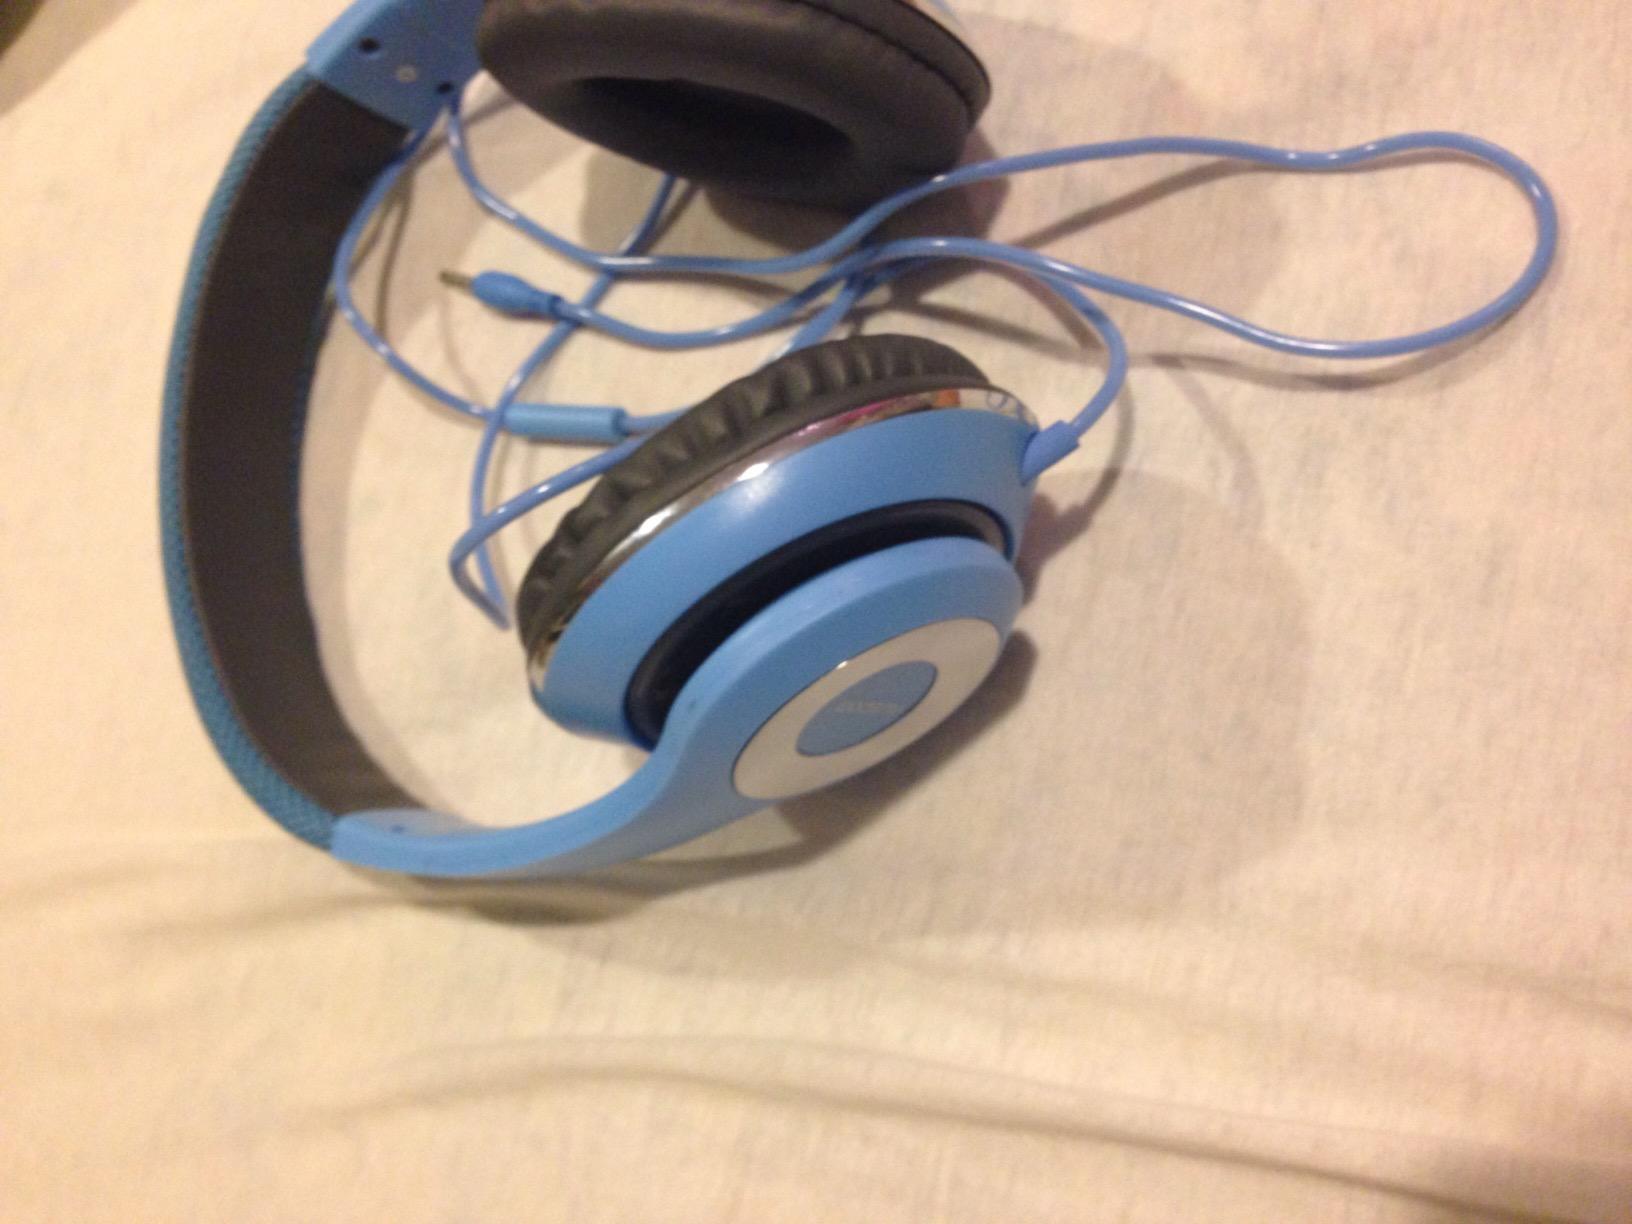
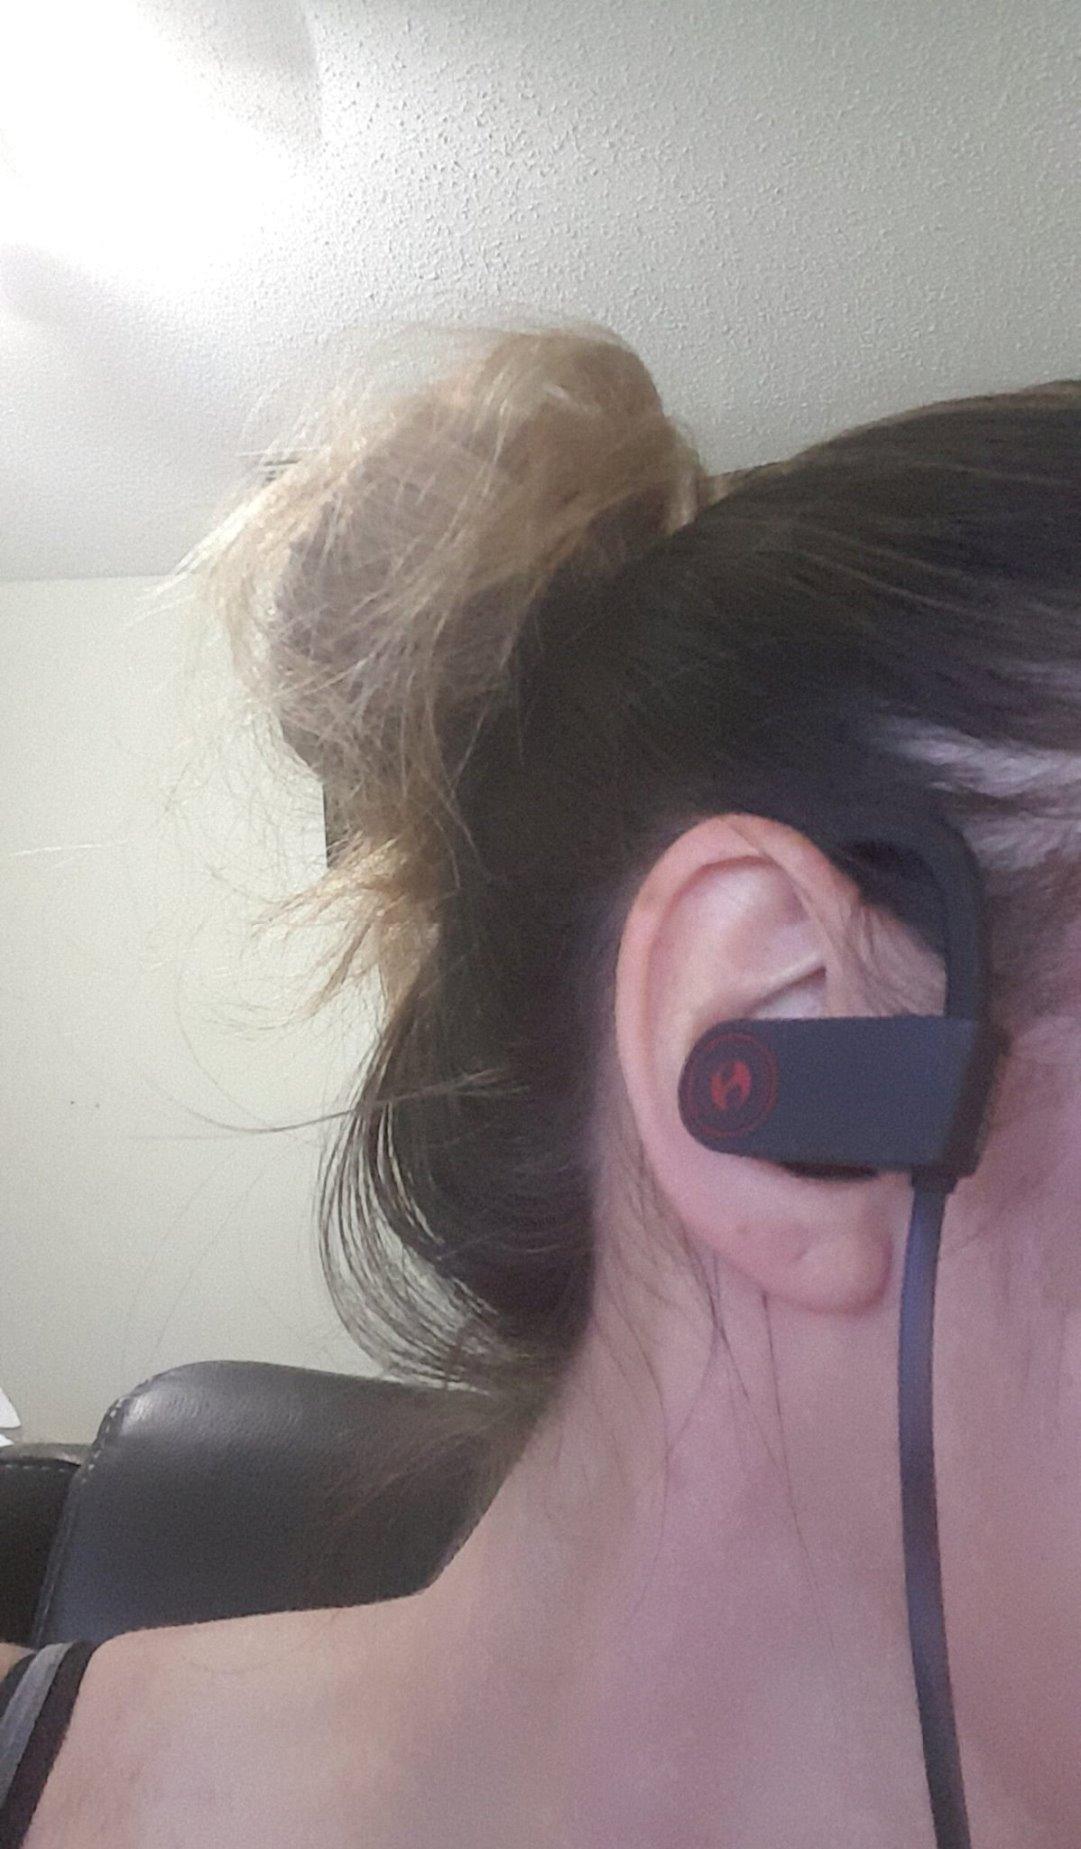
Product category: headphones
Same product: no